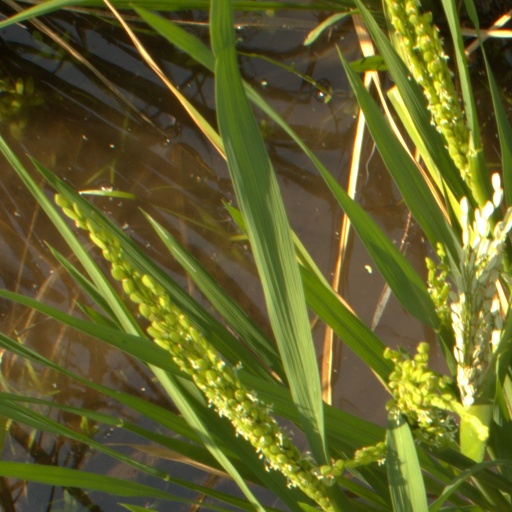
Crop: rice